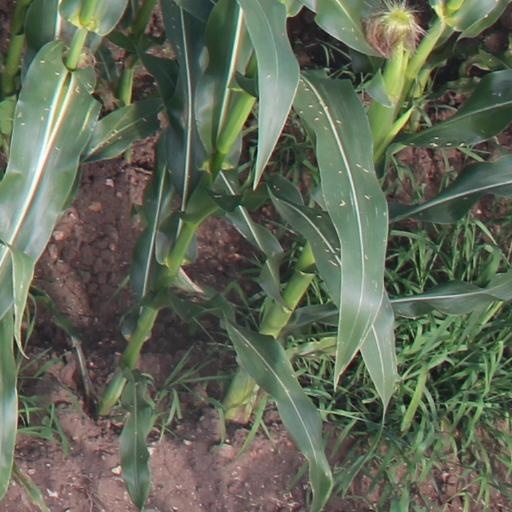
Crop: maize; corn